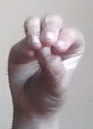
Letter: ha